Hopi time controversy

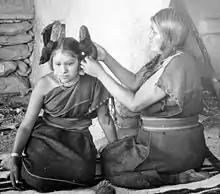
Hopi girl and woman, 1900.

The debate originated in the 1940s when American linguist Benjamin Lee Whorf argued that the Hopi conceptualized time differently from the Standard Average European speaker, and that this difference correlated with grammatical differences between the languages. Whorf argued that Hopi has "no words, grammatical forms, construction or expressions that refer directly to what we call 'time'" and concluded that the Hopi had "no general notion or intuition of time as a smooth flowing continuum in which everything in the universe proceeds at equal rate, out of a future, through the present, into a past." Whorf used the Hopi concept of time as a primary example of his concept of linguistic relativity, which posits that the way in which individual languages encode information about the world influences and correlates with the cultural world view of the speakers. Whorf's relativist views fell out of favor in linguistics and anthropology in the 1960s, but Whorf's statement lived on in the popular literature often in the form of an urban myth that "the Hopi have no concept of time."